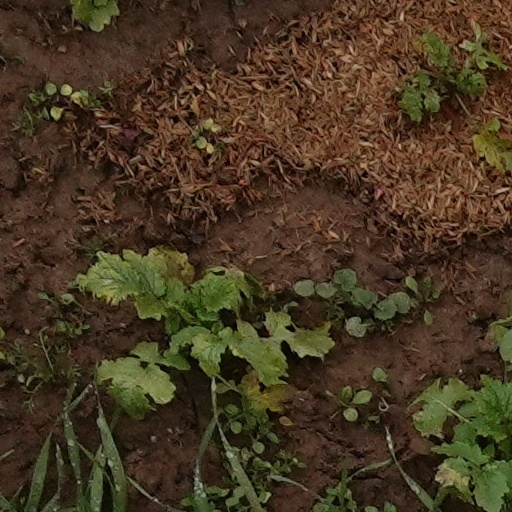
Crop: wheat